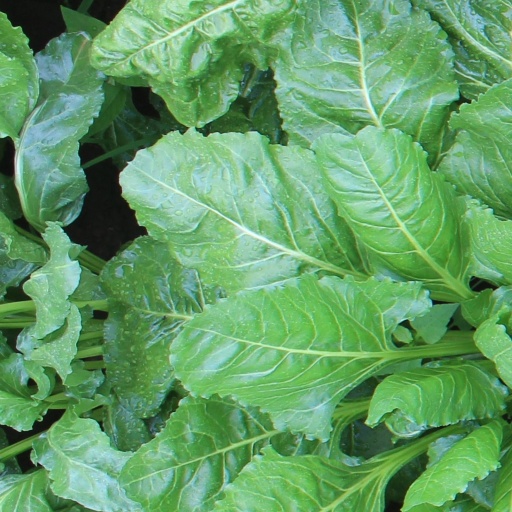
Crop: sugar beet